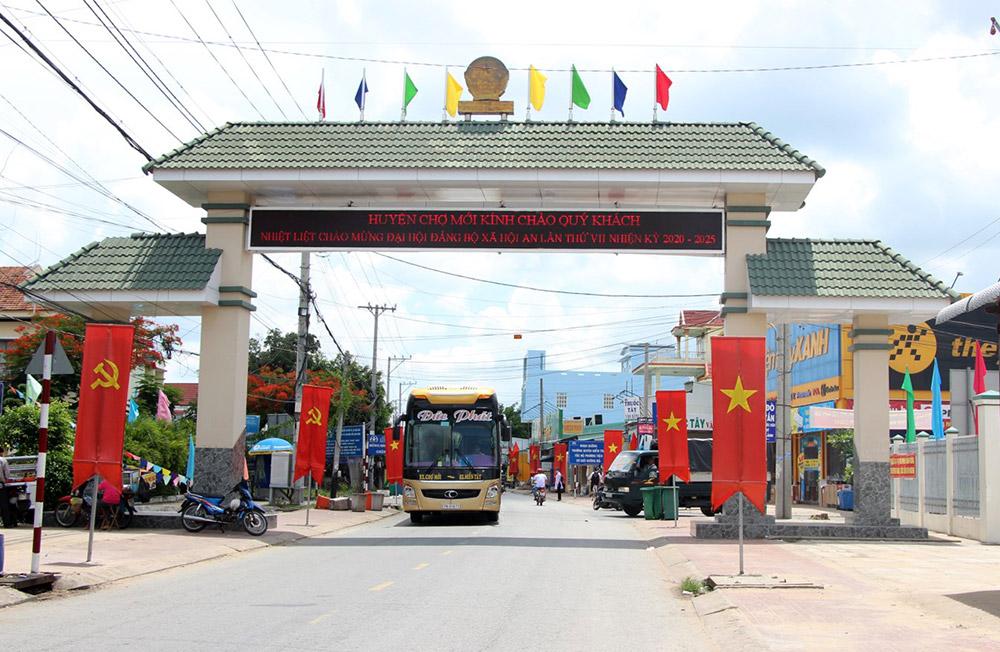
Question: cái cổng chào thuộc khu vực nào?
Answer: cổng chào thuộc huyện chợ mới